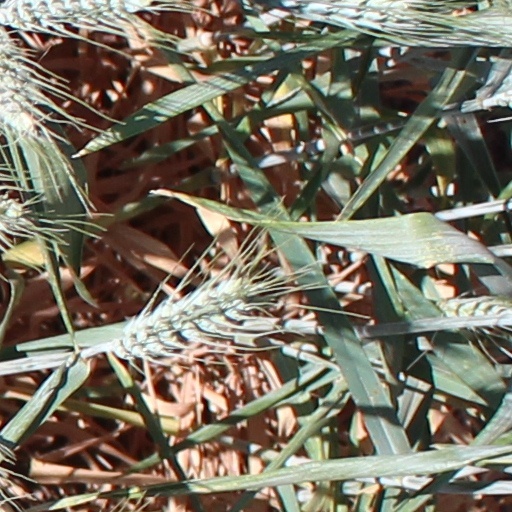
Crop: wheat